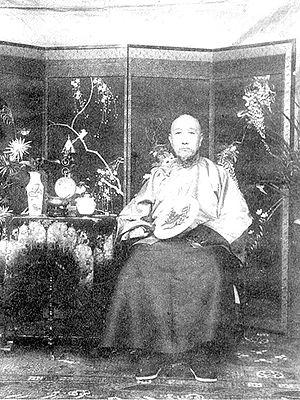
Lu Chuanlin, né en 1836 dans le Xian de Dingxing de la province du Zhili et décédé en 1910 est un dirigeant politique de la dynastie Qing.